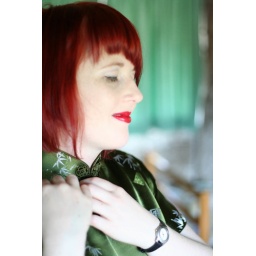
Sarah in the fabulous green dress